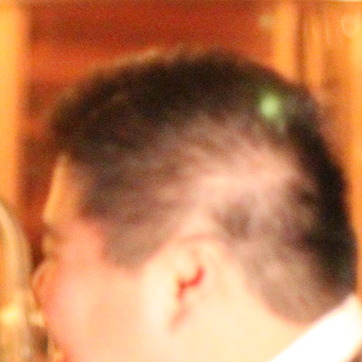
Material: hair